Louis Adolphe Bonard

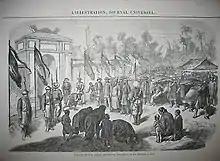
Arrival of Bonard in Hué in April 1863

On 29 November 1861 Bonard took command of French forces in Cochinchina and was the first to hold the official title of Governor of Cochinchina.